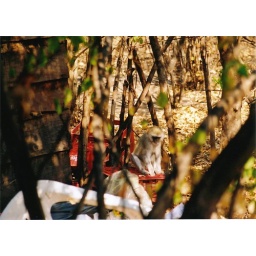
round the back of a bungee jumping place near Victoria Falls, the monkeys wanted peoples lunches..